Sheila Bromley

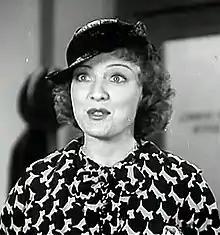
Bromley in "Danger Ahead" (1935)

Sheila Bromley (born Louise Fulton; October 31, 1907 – July 23, 2003), also billed early in her career as Sheila LeGay, Sheila Manners, Sheila Mannors or Sheila Manors, was an American television and film actress. She is best known for her roles in B-movies, mostly Westerns of the era.